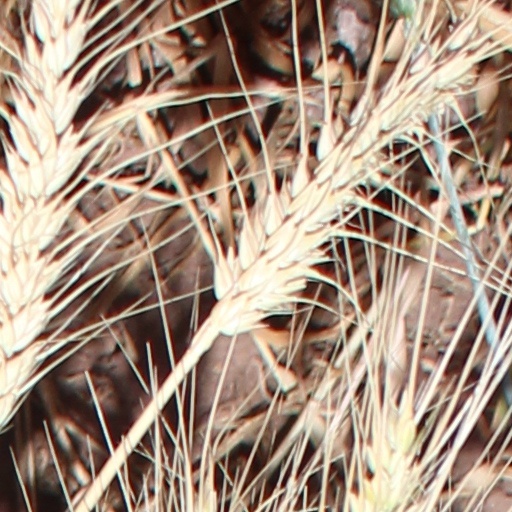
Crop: wheat